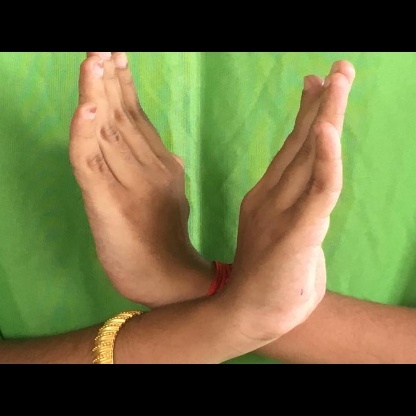
Mudra: Swastikam